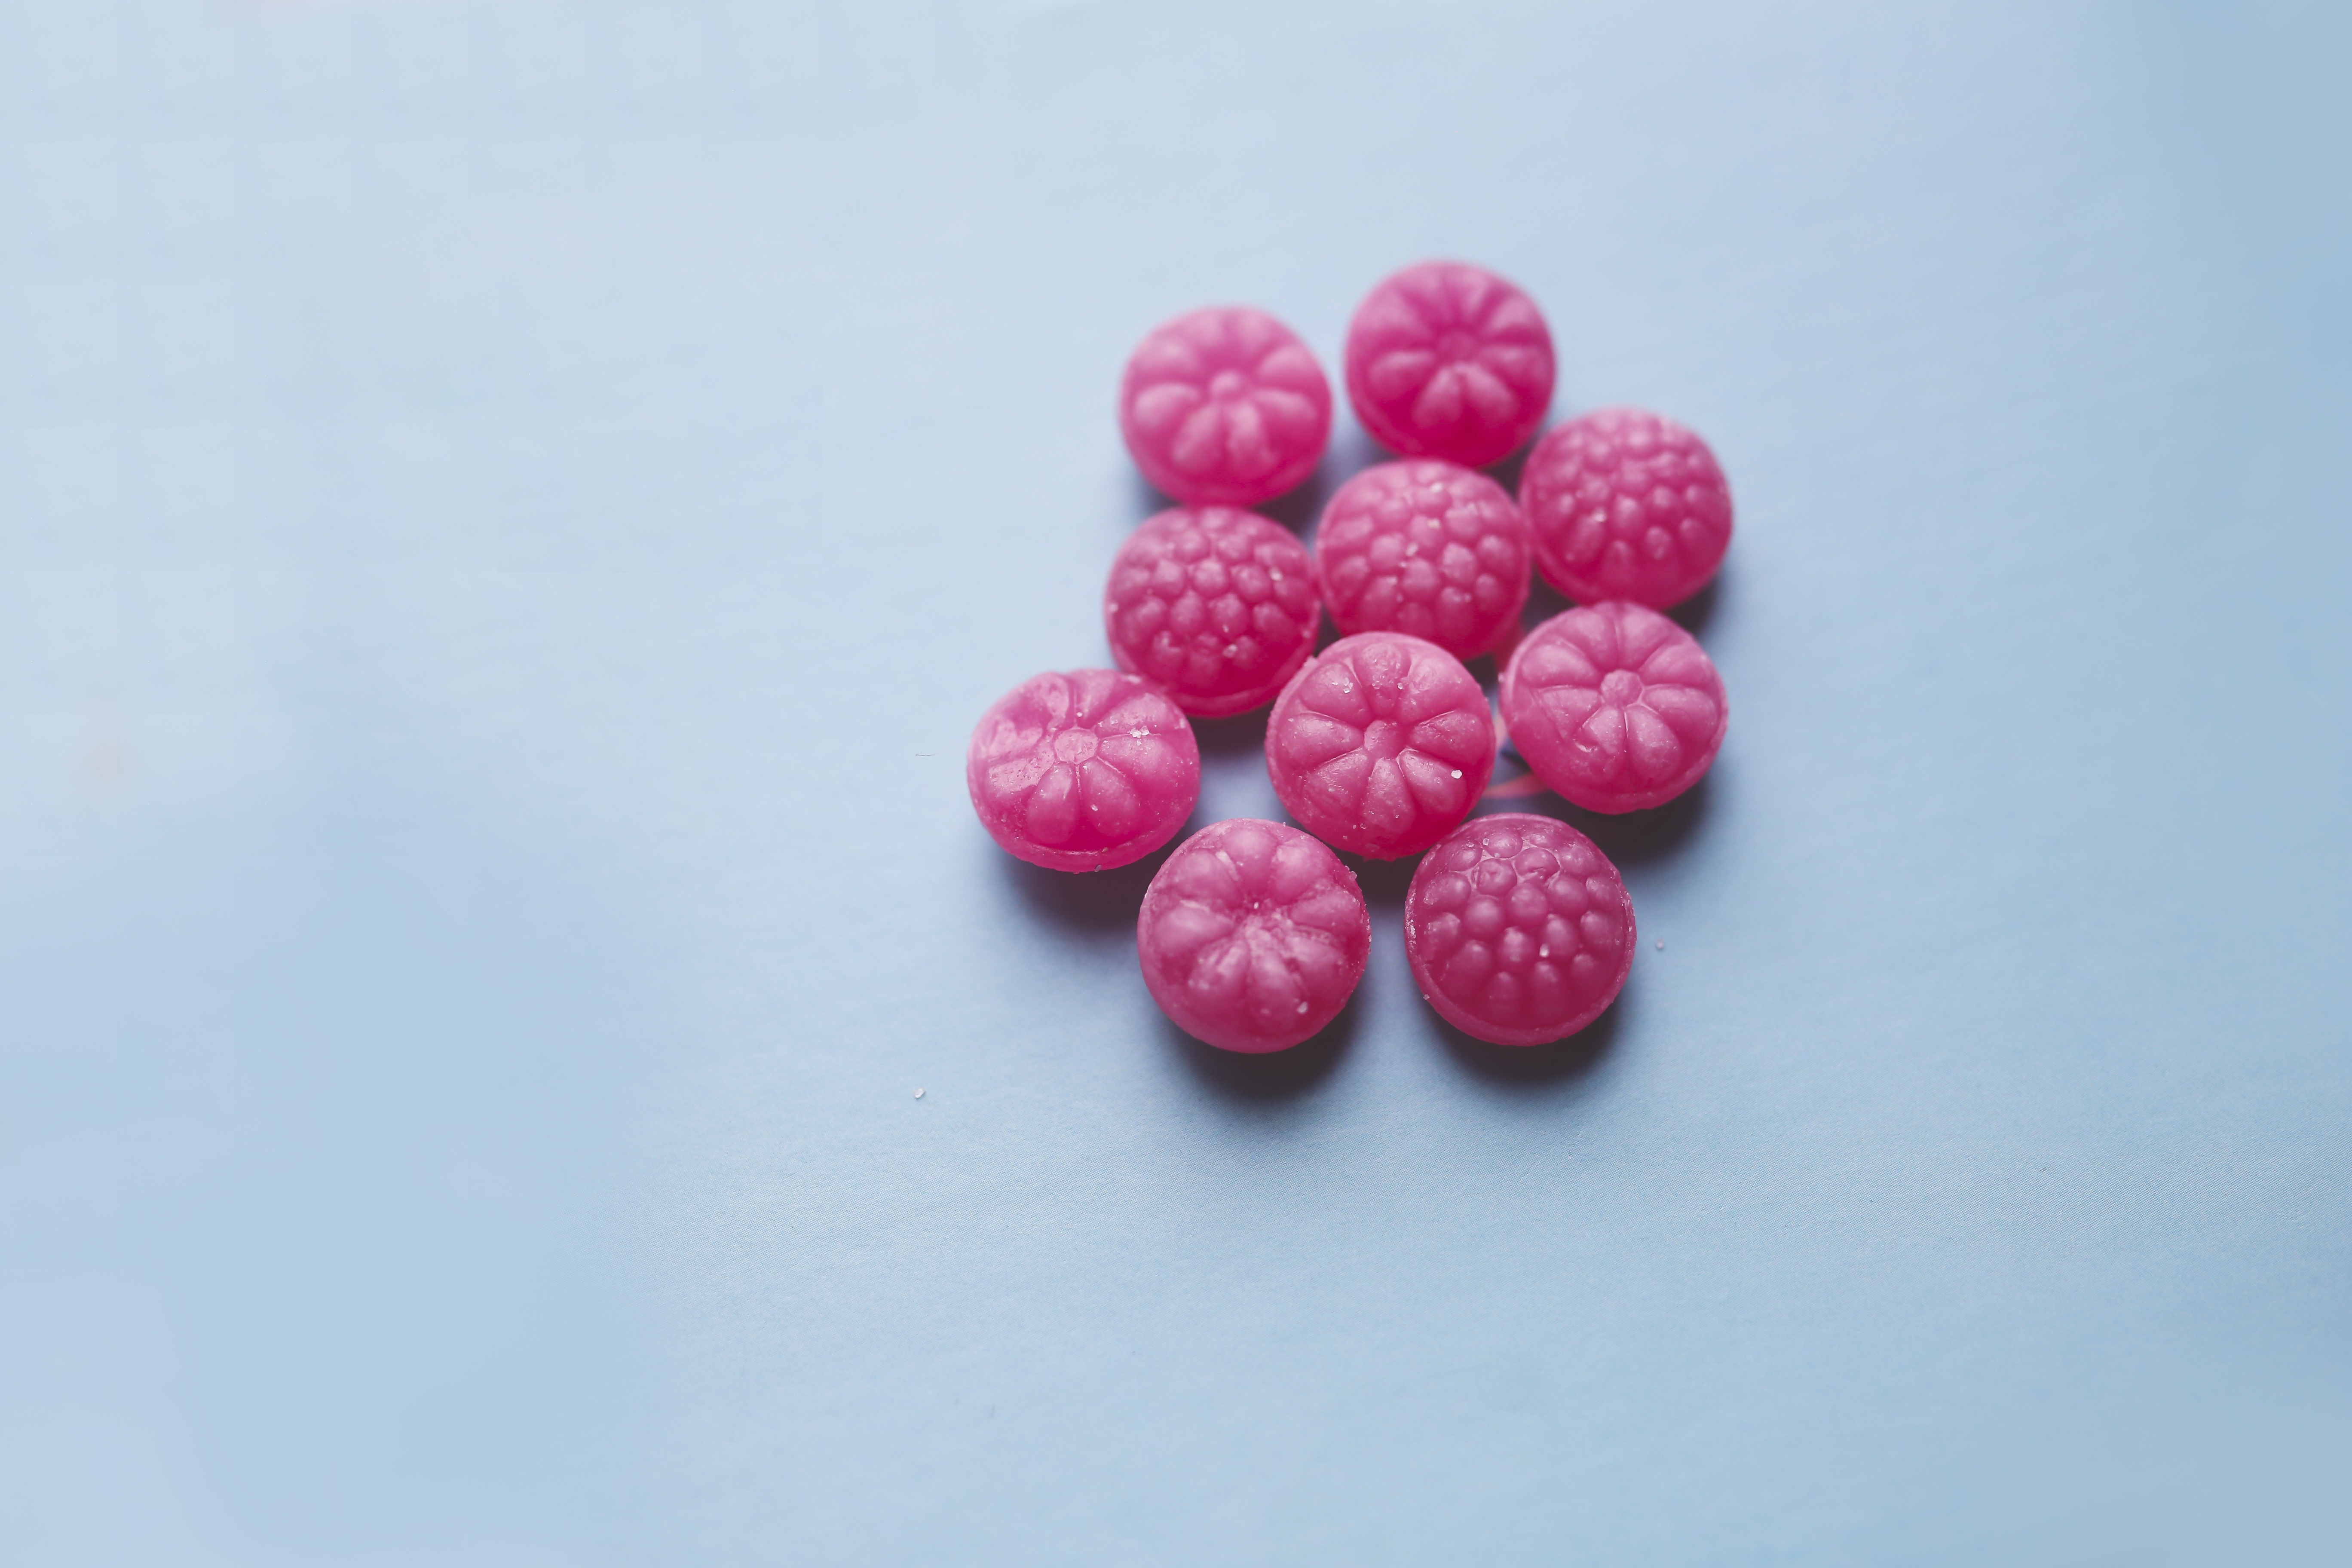
raspberry, fruit, berry, sweet, flower, petal, food, produce, pink, bead, sugar, candy, organ, jewelry making, fashion accessory, baby blue